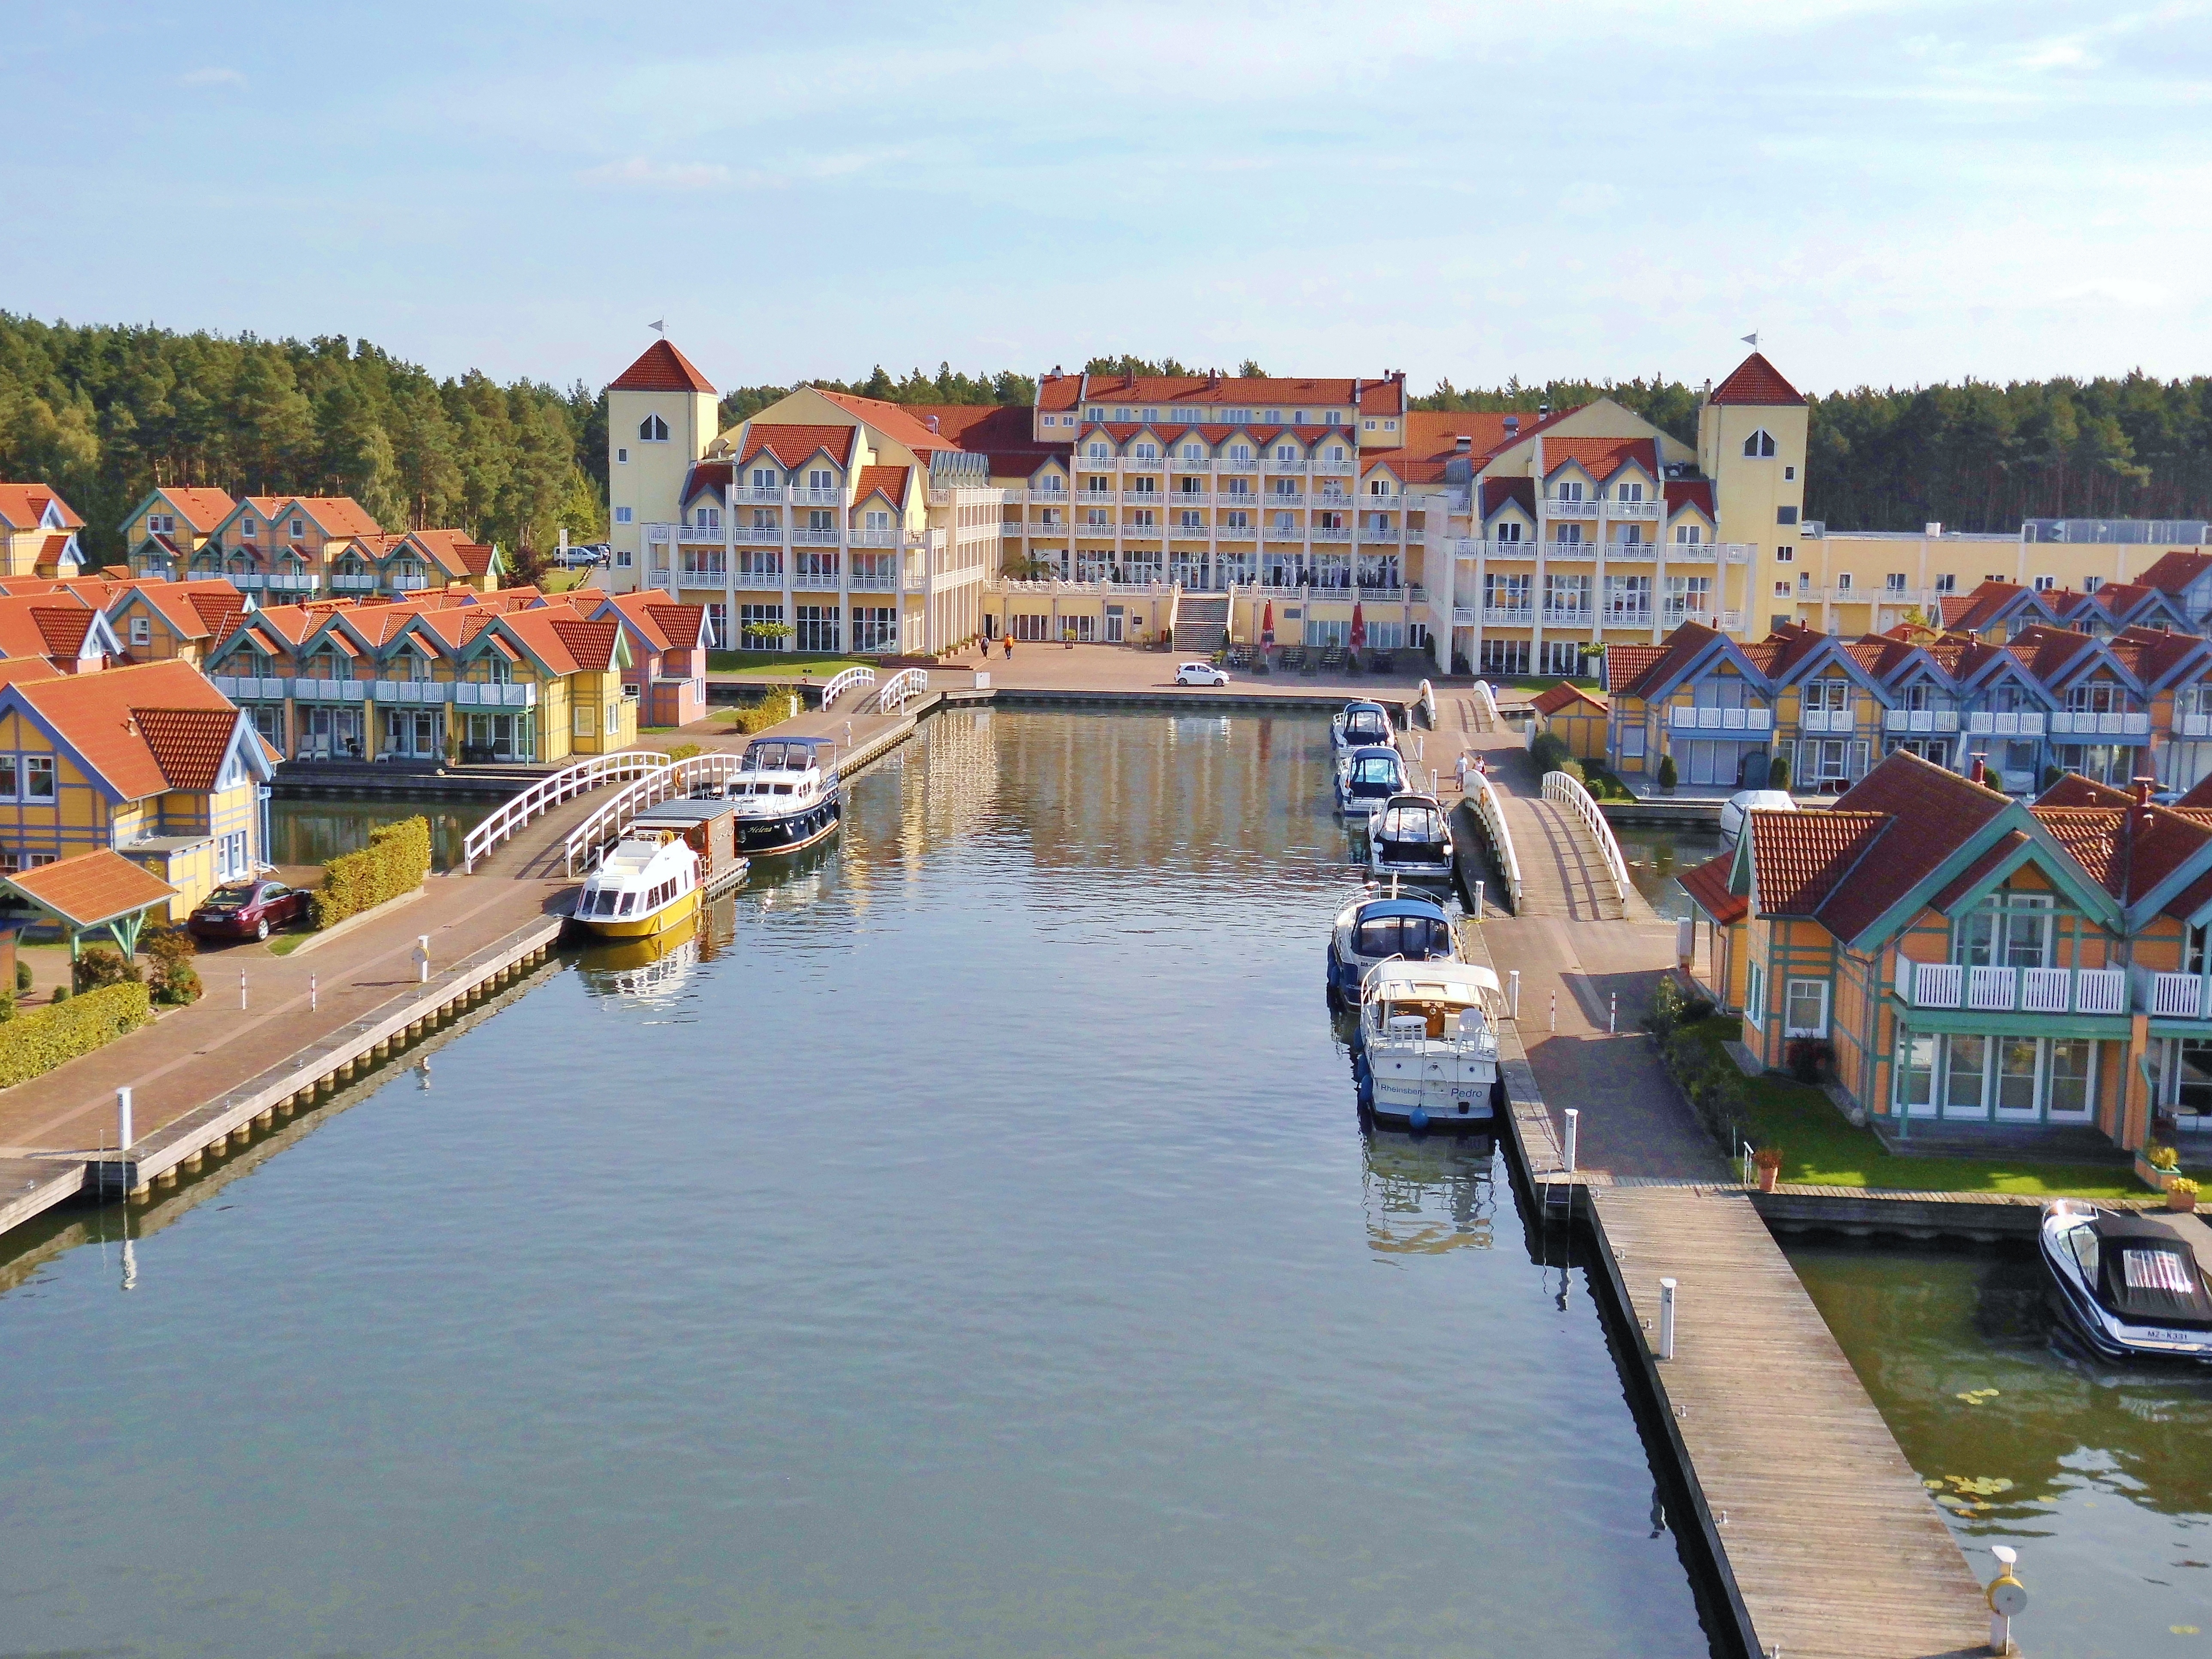
water, dock, boat, town, river, canal, vehicle, harbor, marina, port, waterway, body of water, docks, boating, boats, channel, landform, rheinsberg, geographical feature, marina rheinsberg, harbor hotel, investing webs